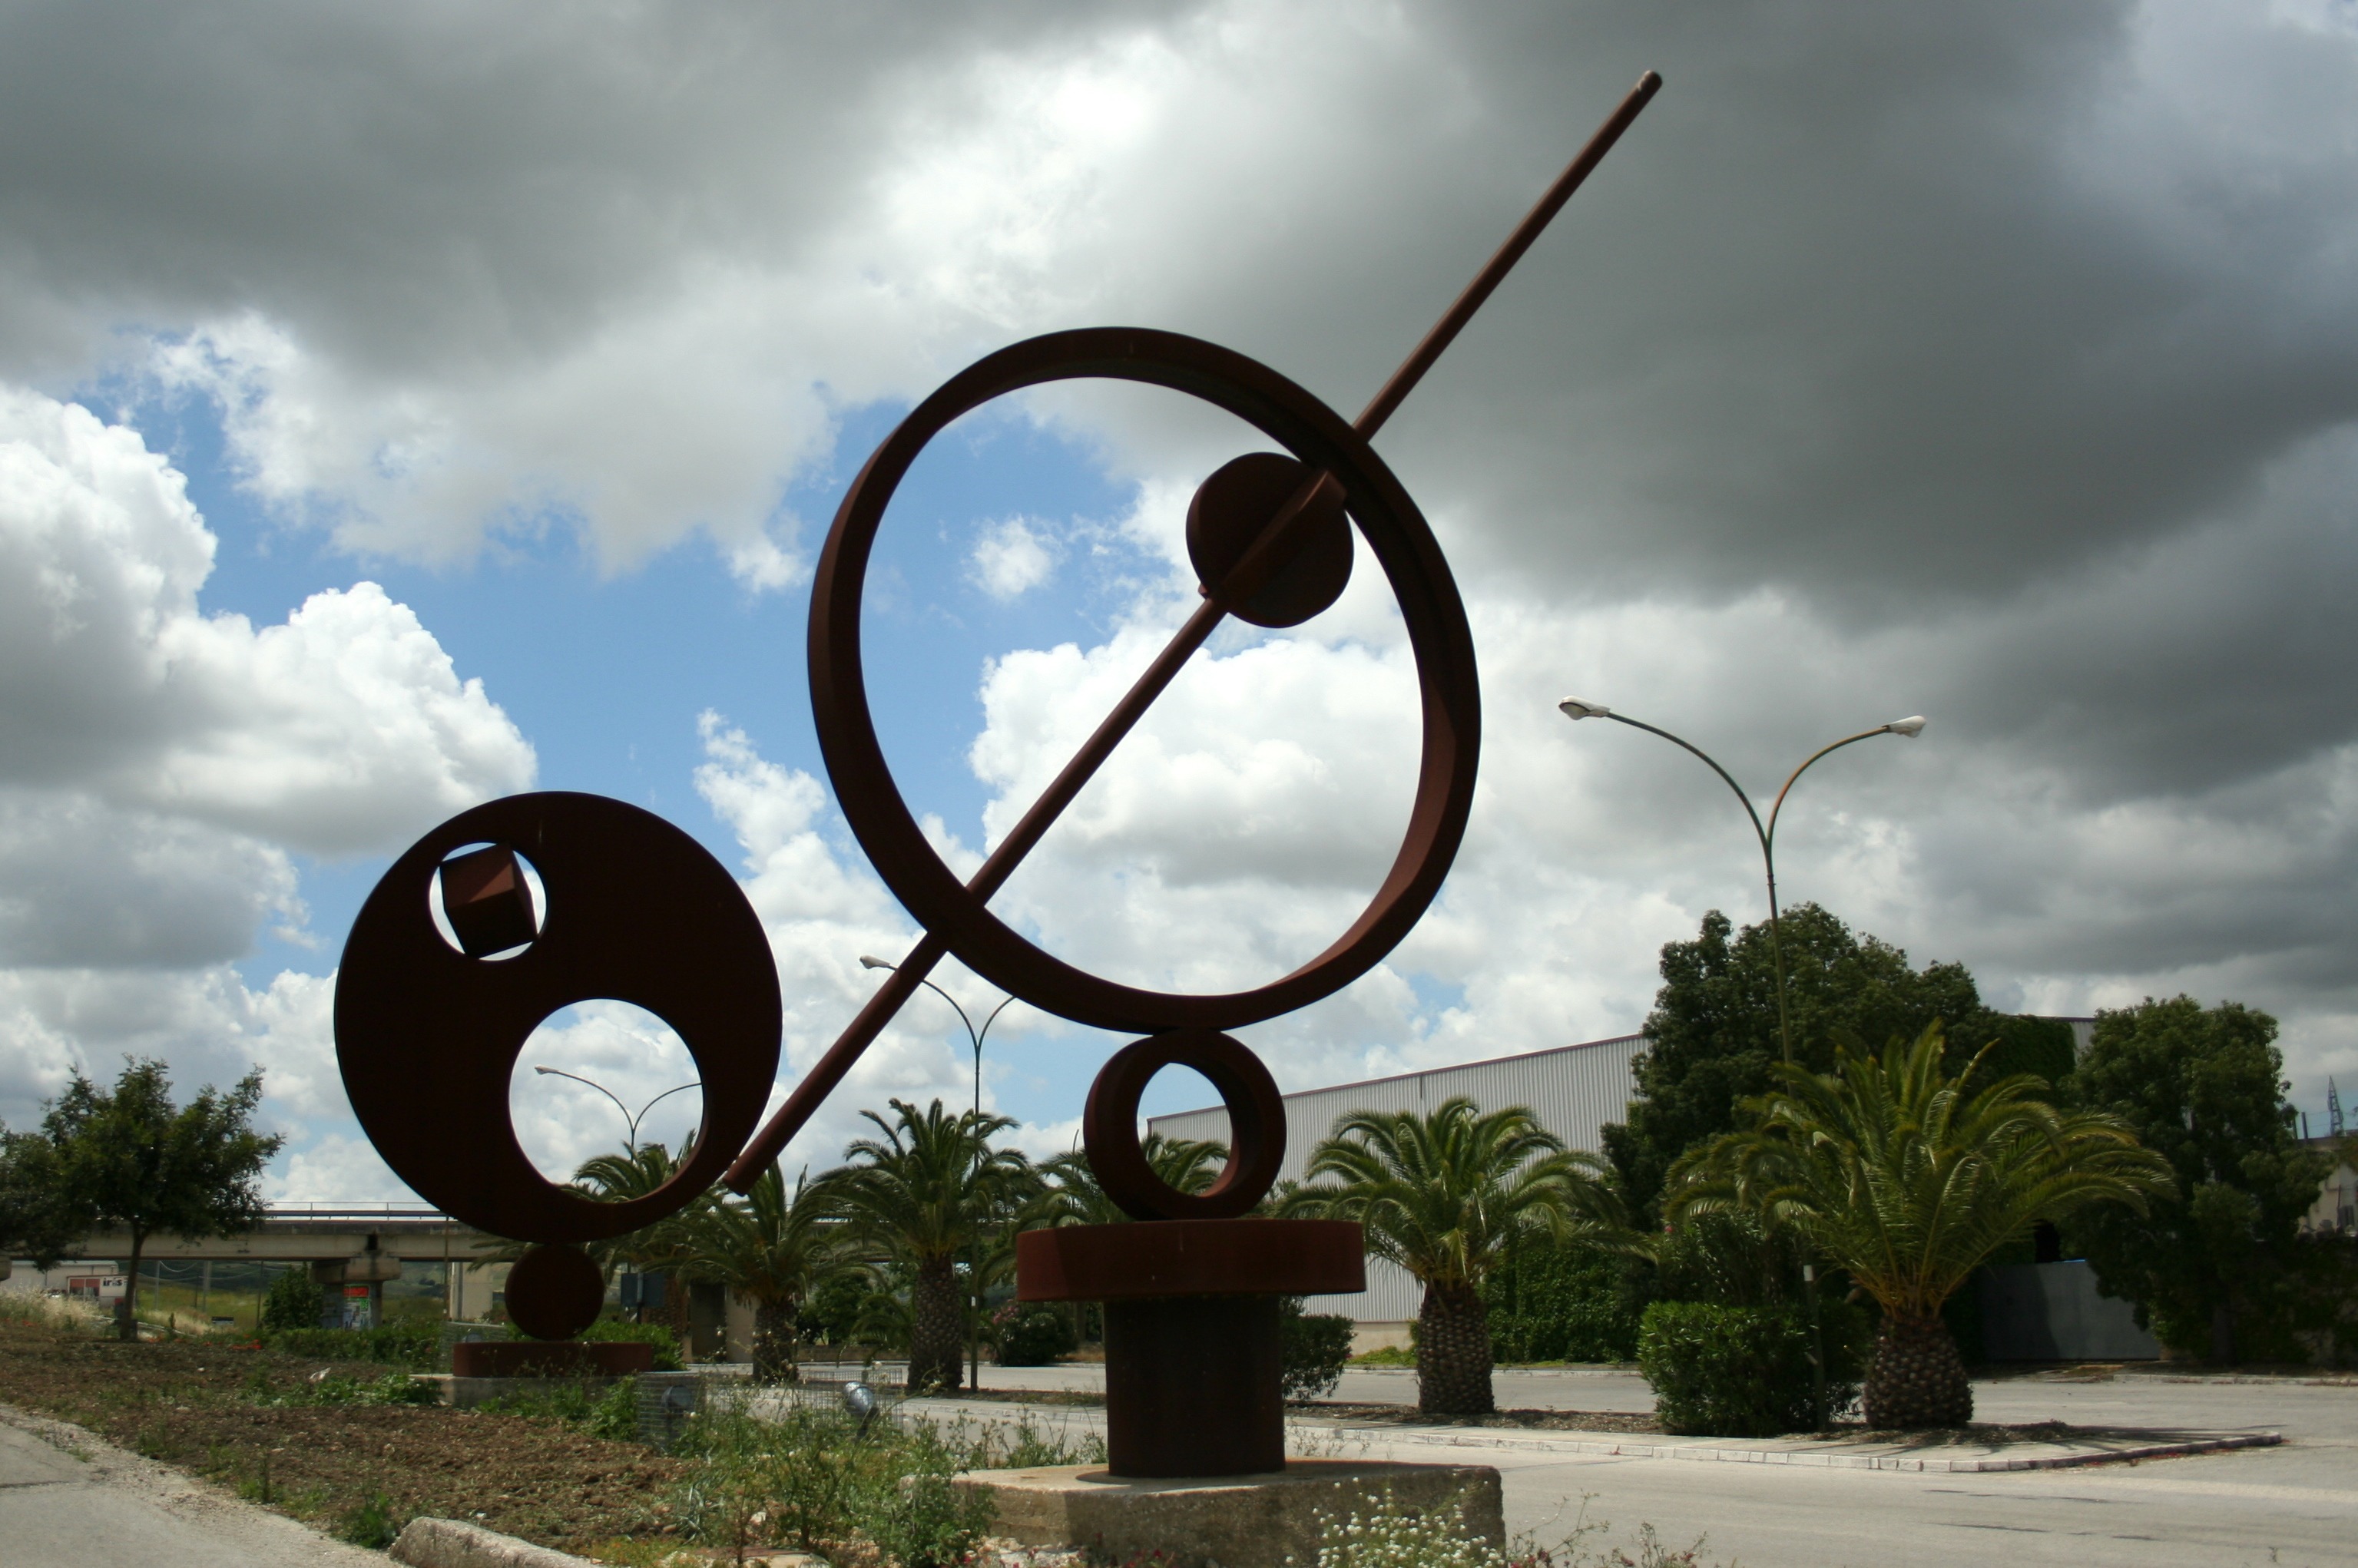
wind, monument, street light, lighting, natural disaster, sculpture, earthquake